The Sold Grandfather (1962 film)

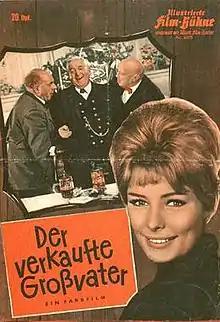

The Sold Grandfather is a 1962 West German comedy film directed by Hans Albin and starring Hans Moser, Vivi Bach and Hubert von Meyerinck. It is a remake of the 1942 film of the same title and is based on a play of the same name.